Bastogne War Museum

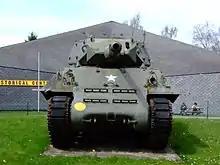
M10 Achilles self-propelled anti-tank gun in front of the War Museum building

The Bastogne War Museum is a World War II museum focusing on the Battle of the Bulge. It is located a few kilometers northeast of the Bastogne city center in the Belgian province of Luxembourg.